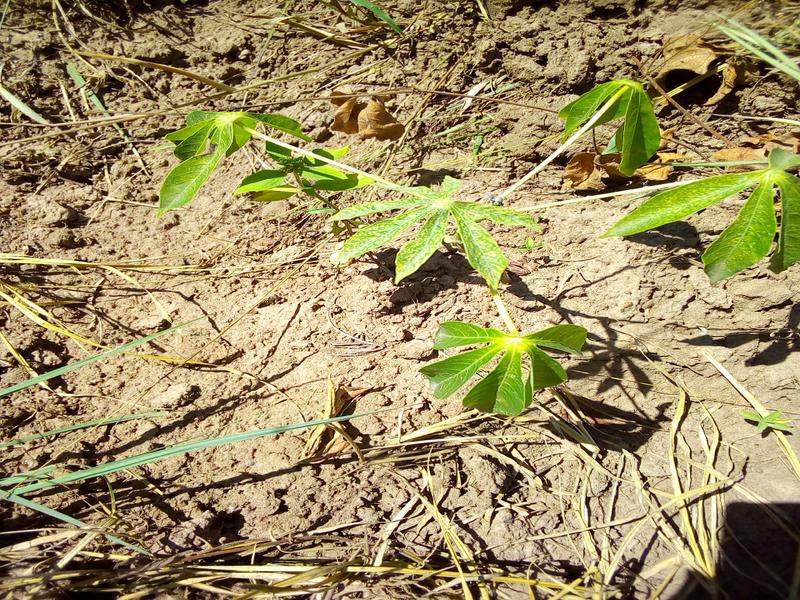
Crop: cassava
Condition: green_mottle